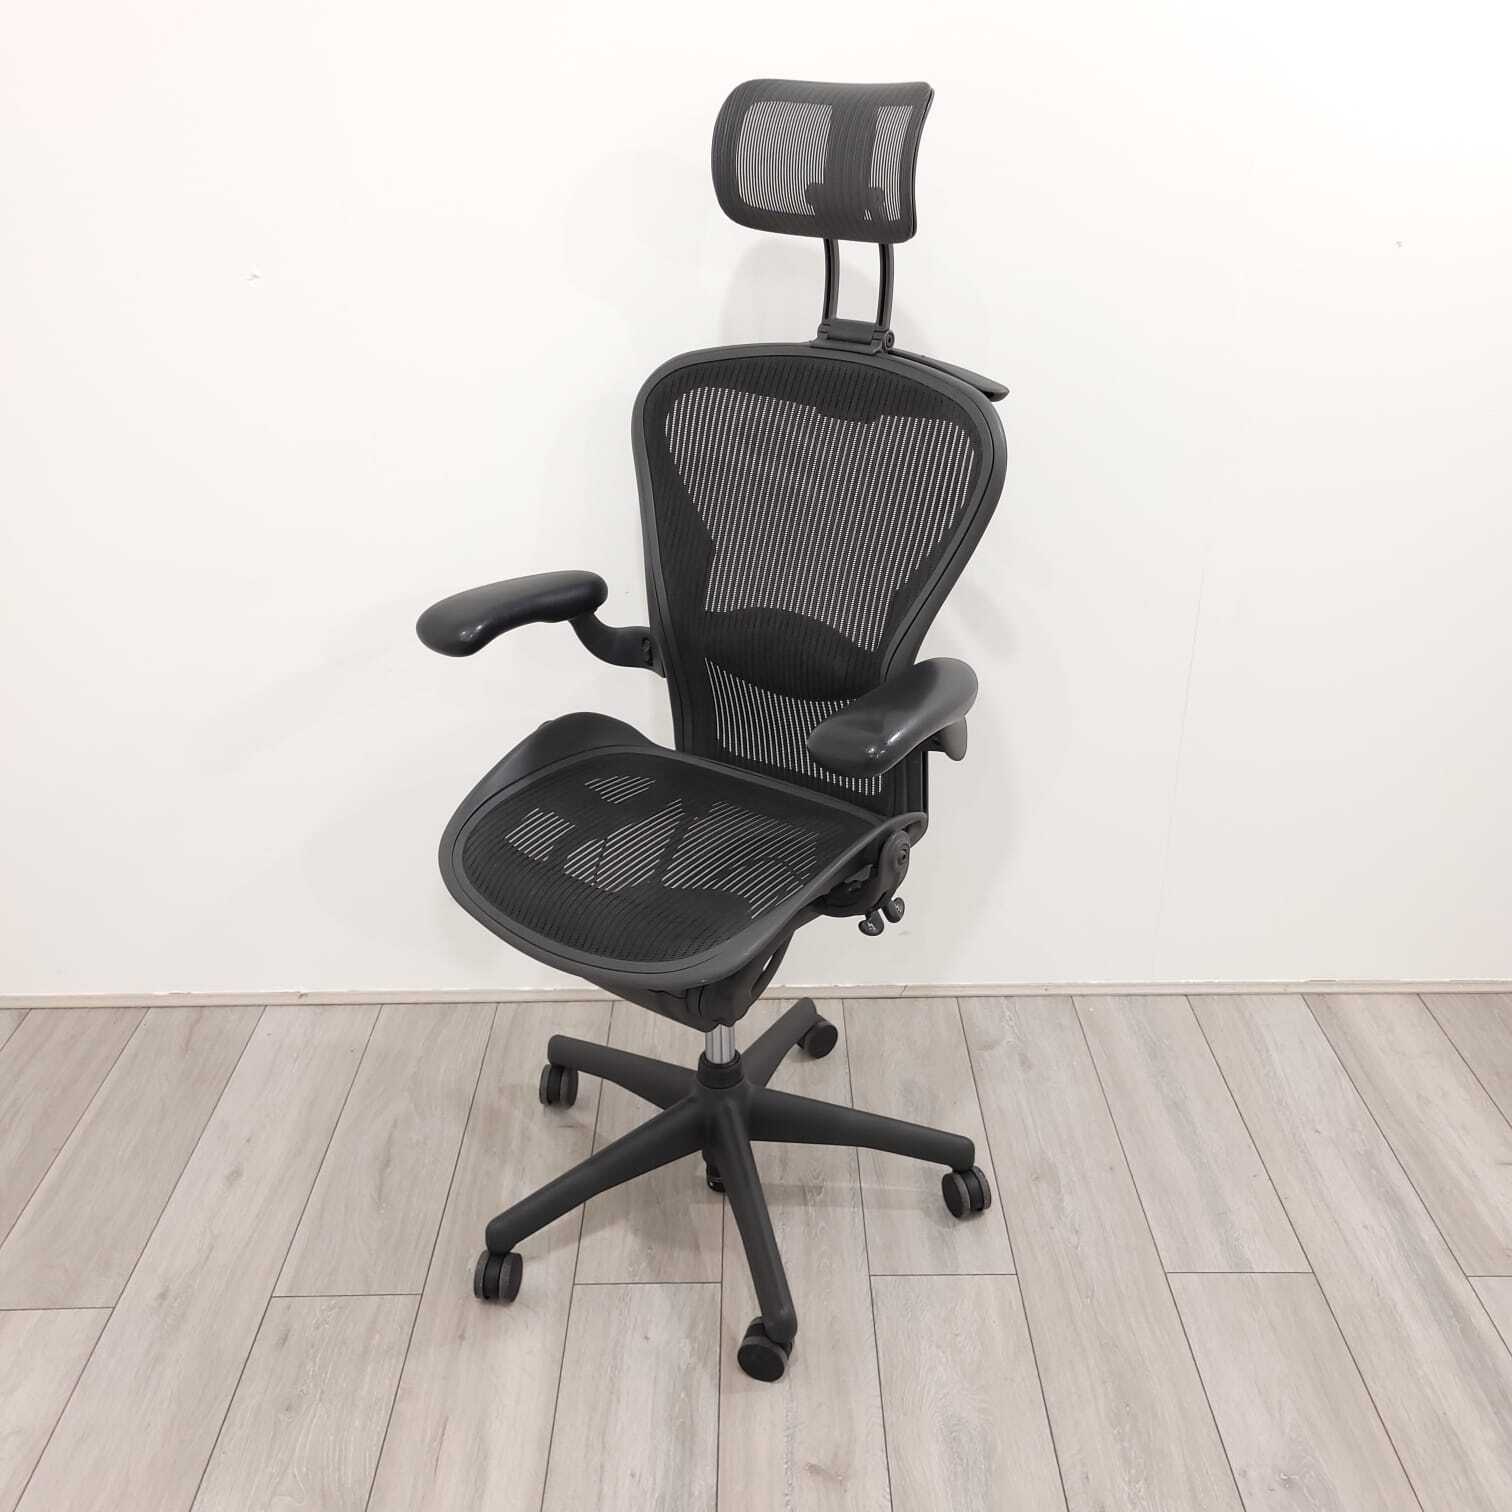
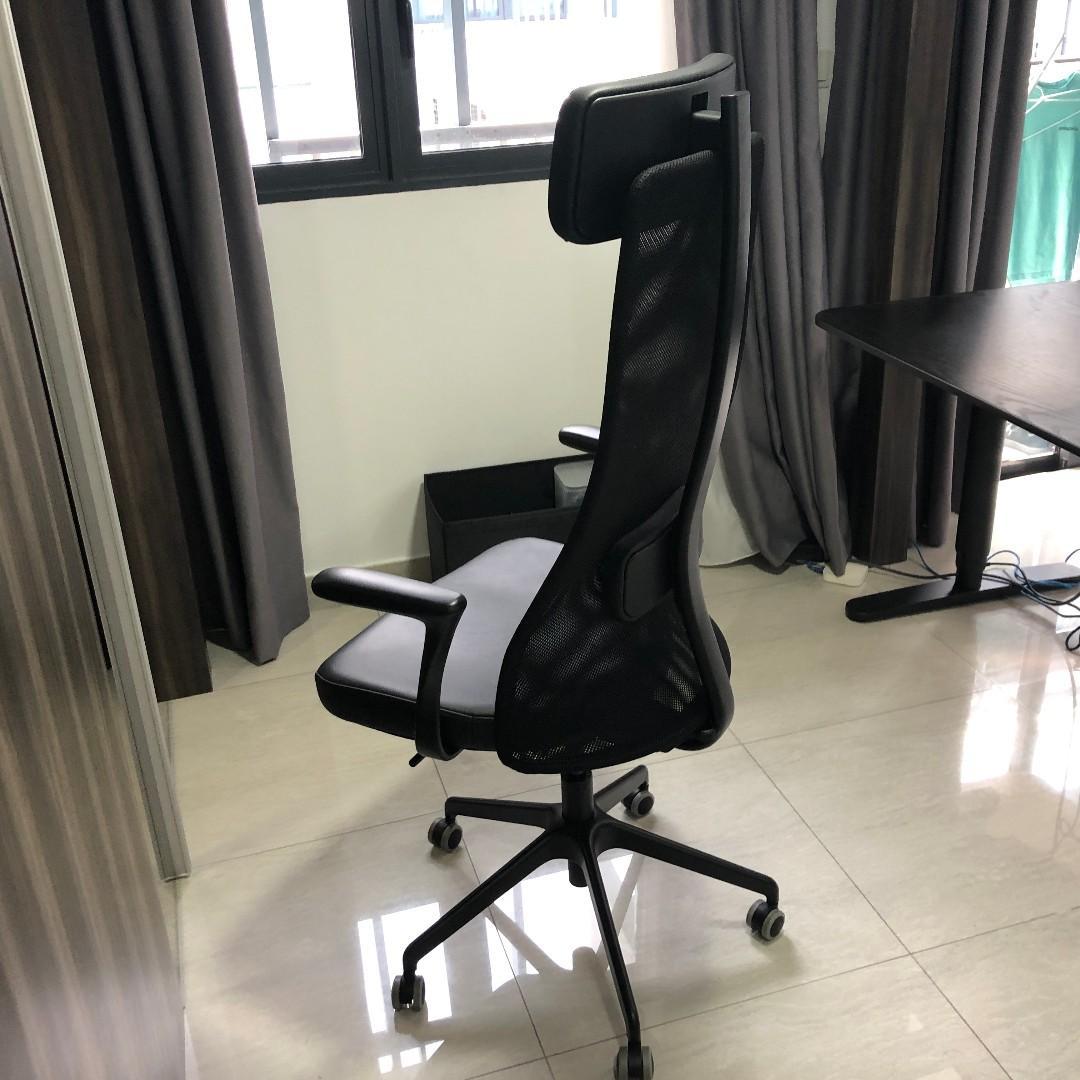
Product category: items_chair
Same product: no